Marienkirche, Neubrandenburg

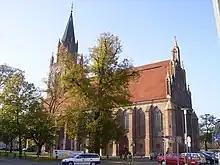
Marienkirche, Neubrandenburg

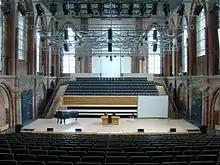
Modern interior insertion designed by Pekka Salminen

Marienkirche (St. Mary's Church), a hall church in the North German red brick Gothic style, completed in 1298, was the main church of the city of Neubrandenburg. It has been transformed into a concert hall, designed by Pekka Salminen, which opened in 2001. It then was rededicated as the Konzertkirche (Concert Church). It is widely known for its renowned Philharmony ("Neubrandenburger Philharmonie").